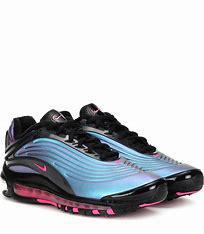
Brand: Nike
Model: Air Max Deluxe